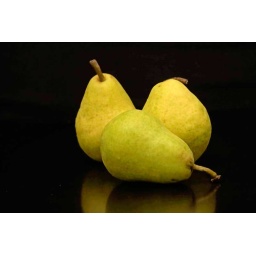
Strobist:Vivitar 285HV, 1/16 with DIY snoot on camera left fired by cactus V2.Pears sitting on a black coffee table.